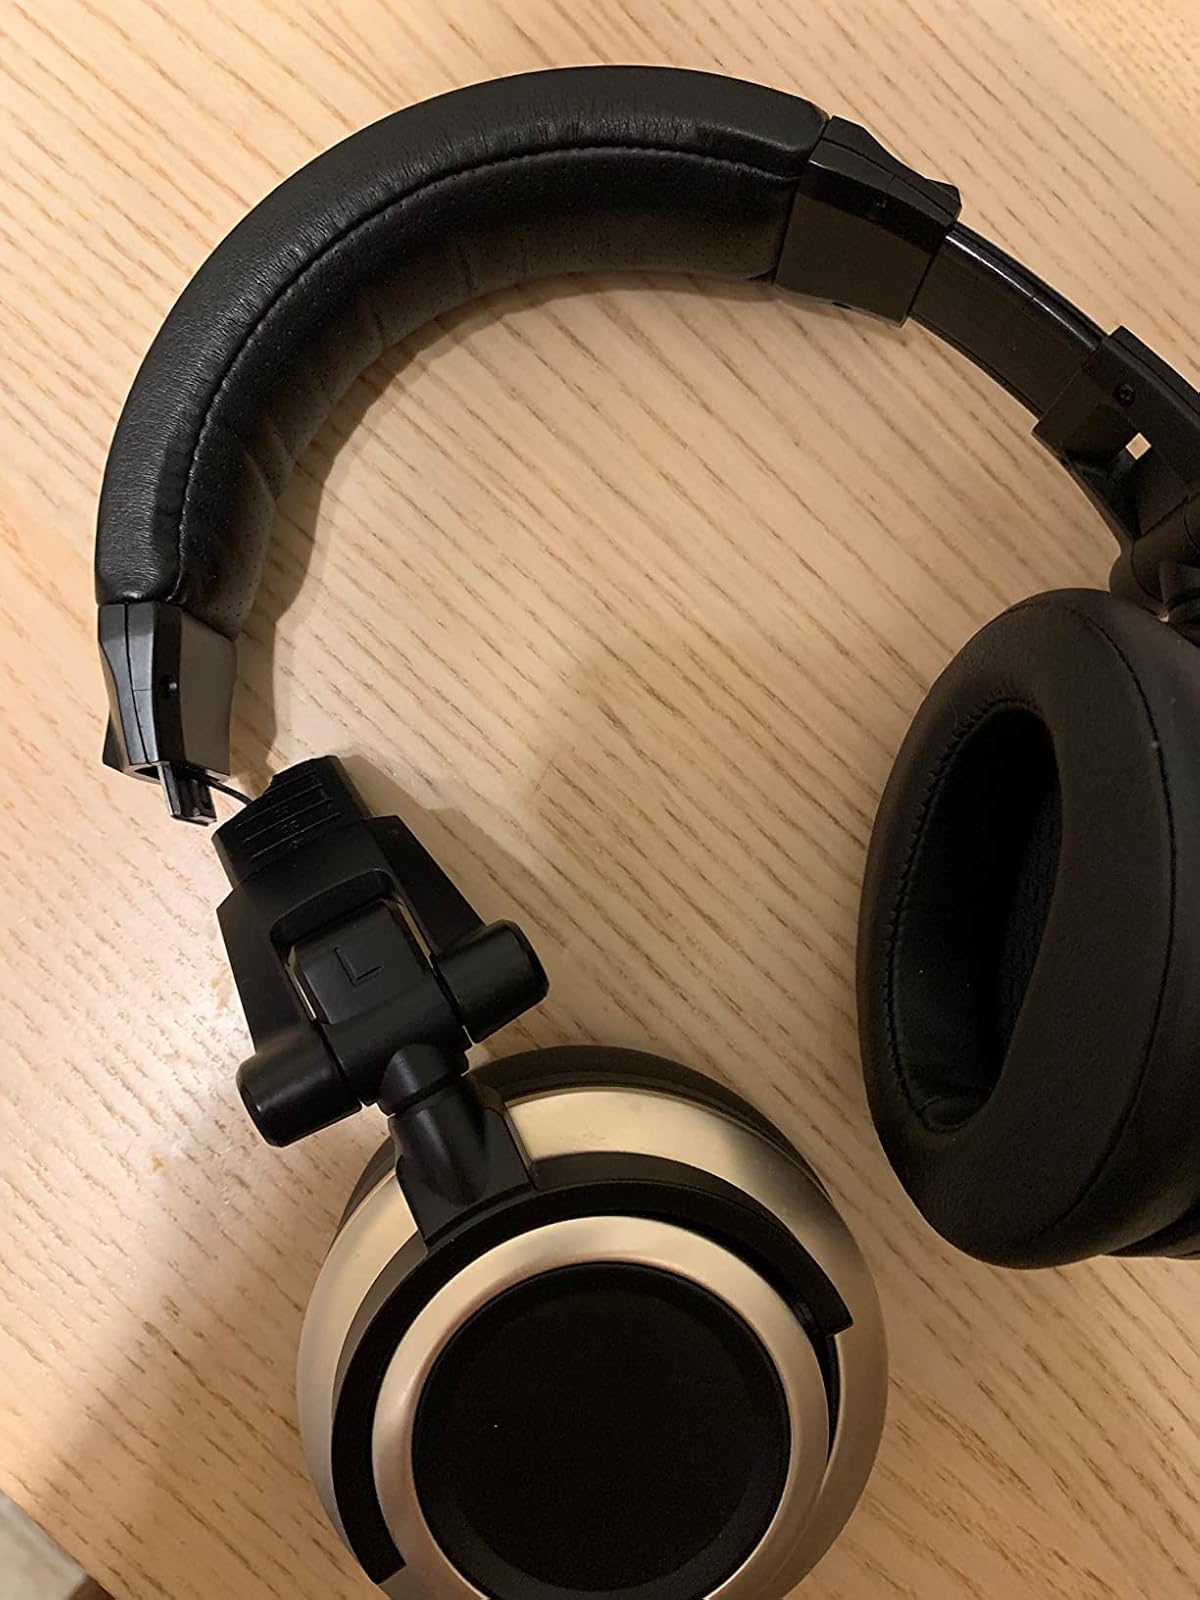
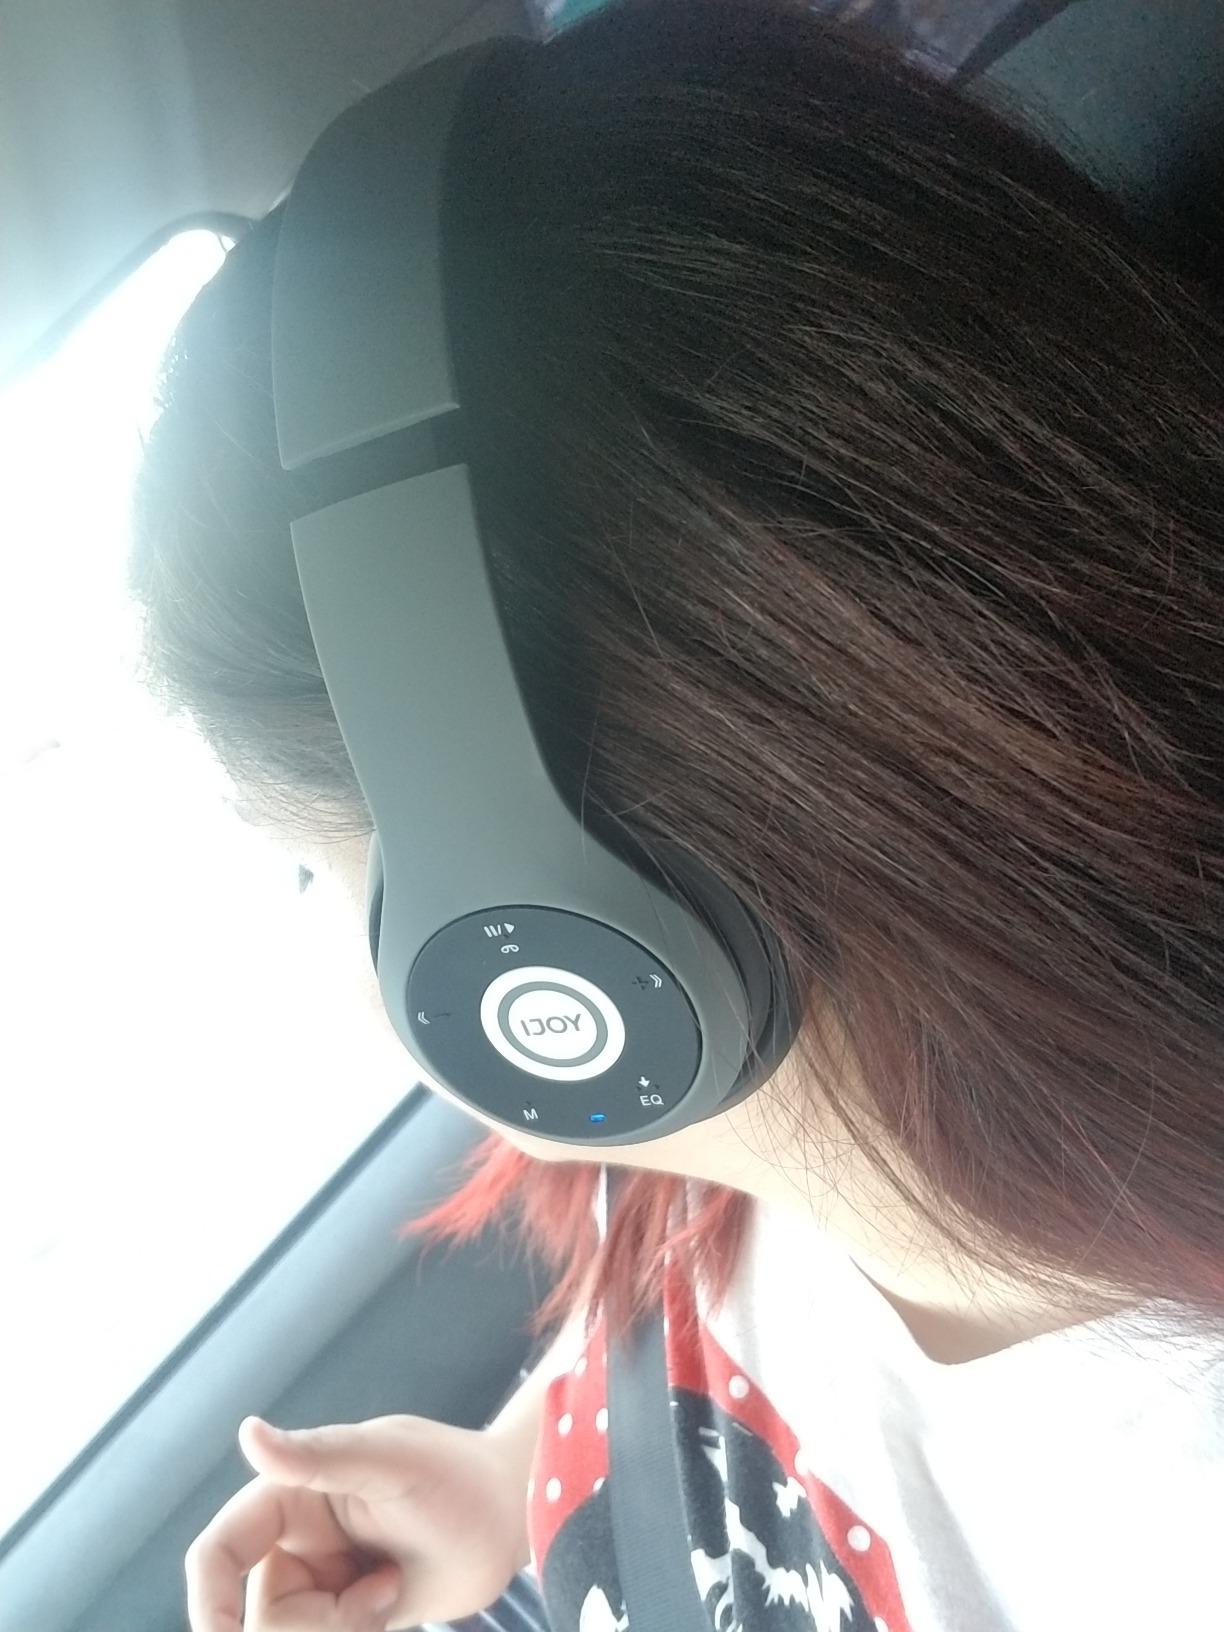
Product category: headphones
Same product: no